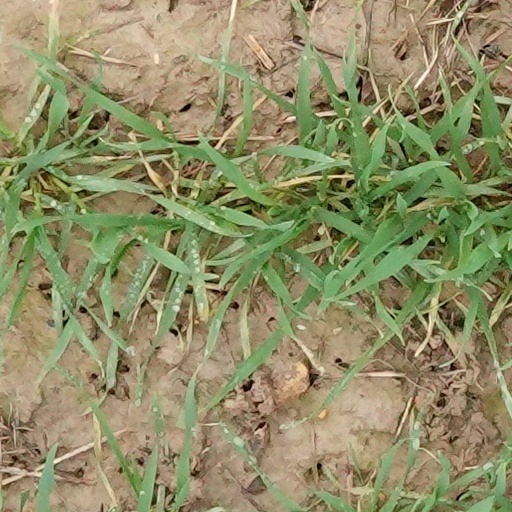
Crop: wheat